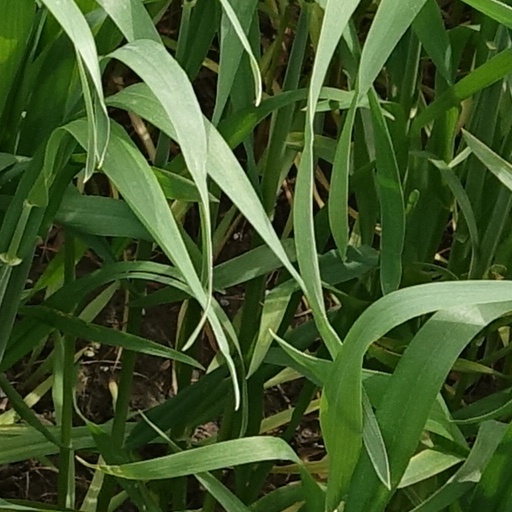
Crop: wheat